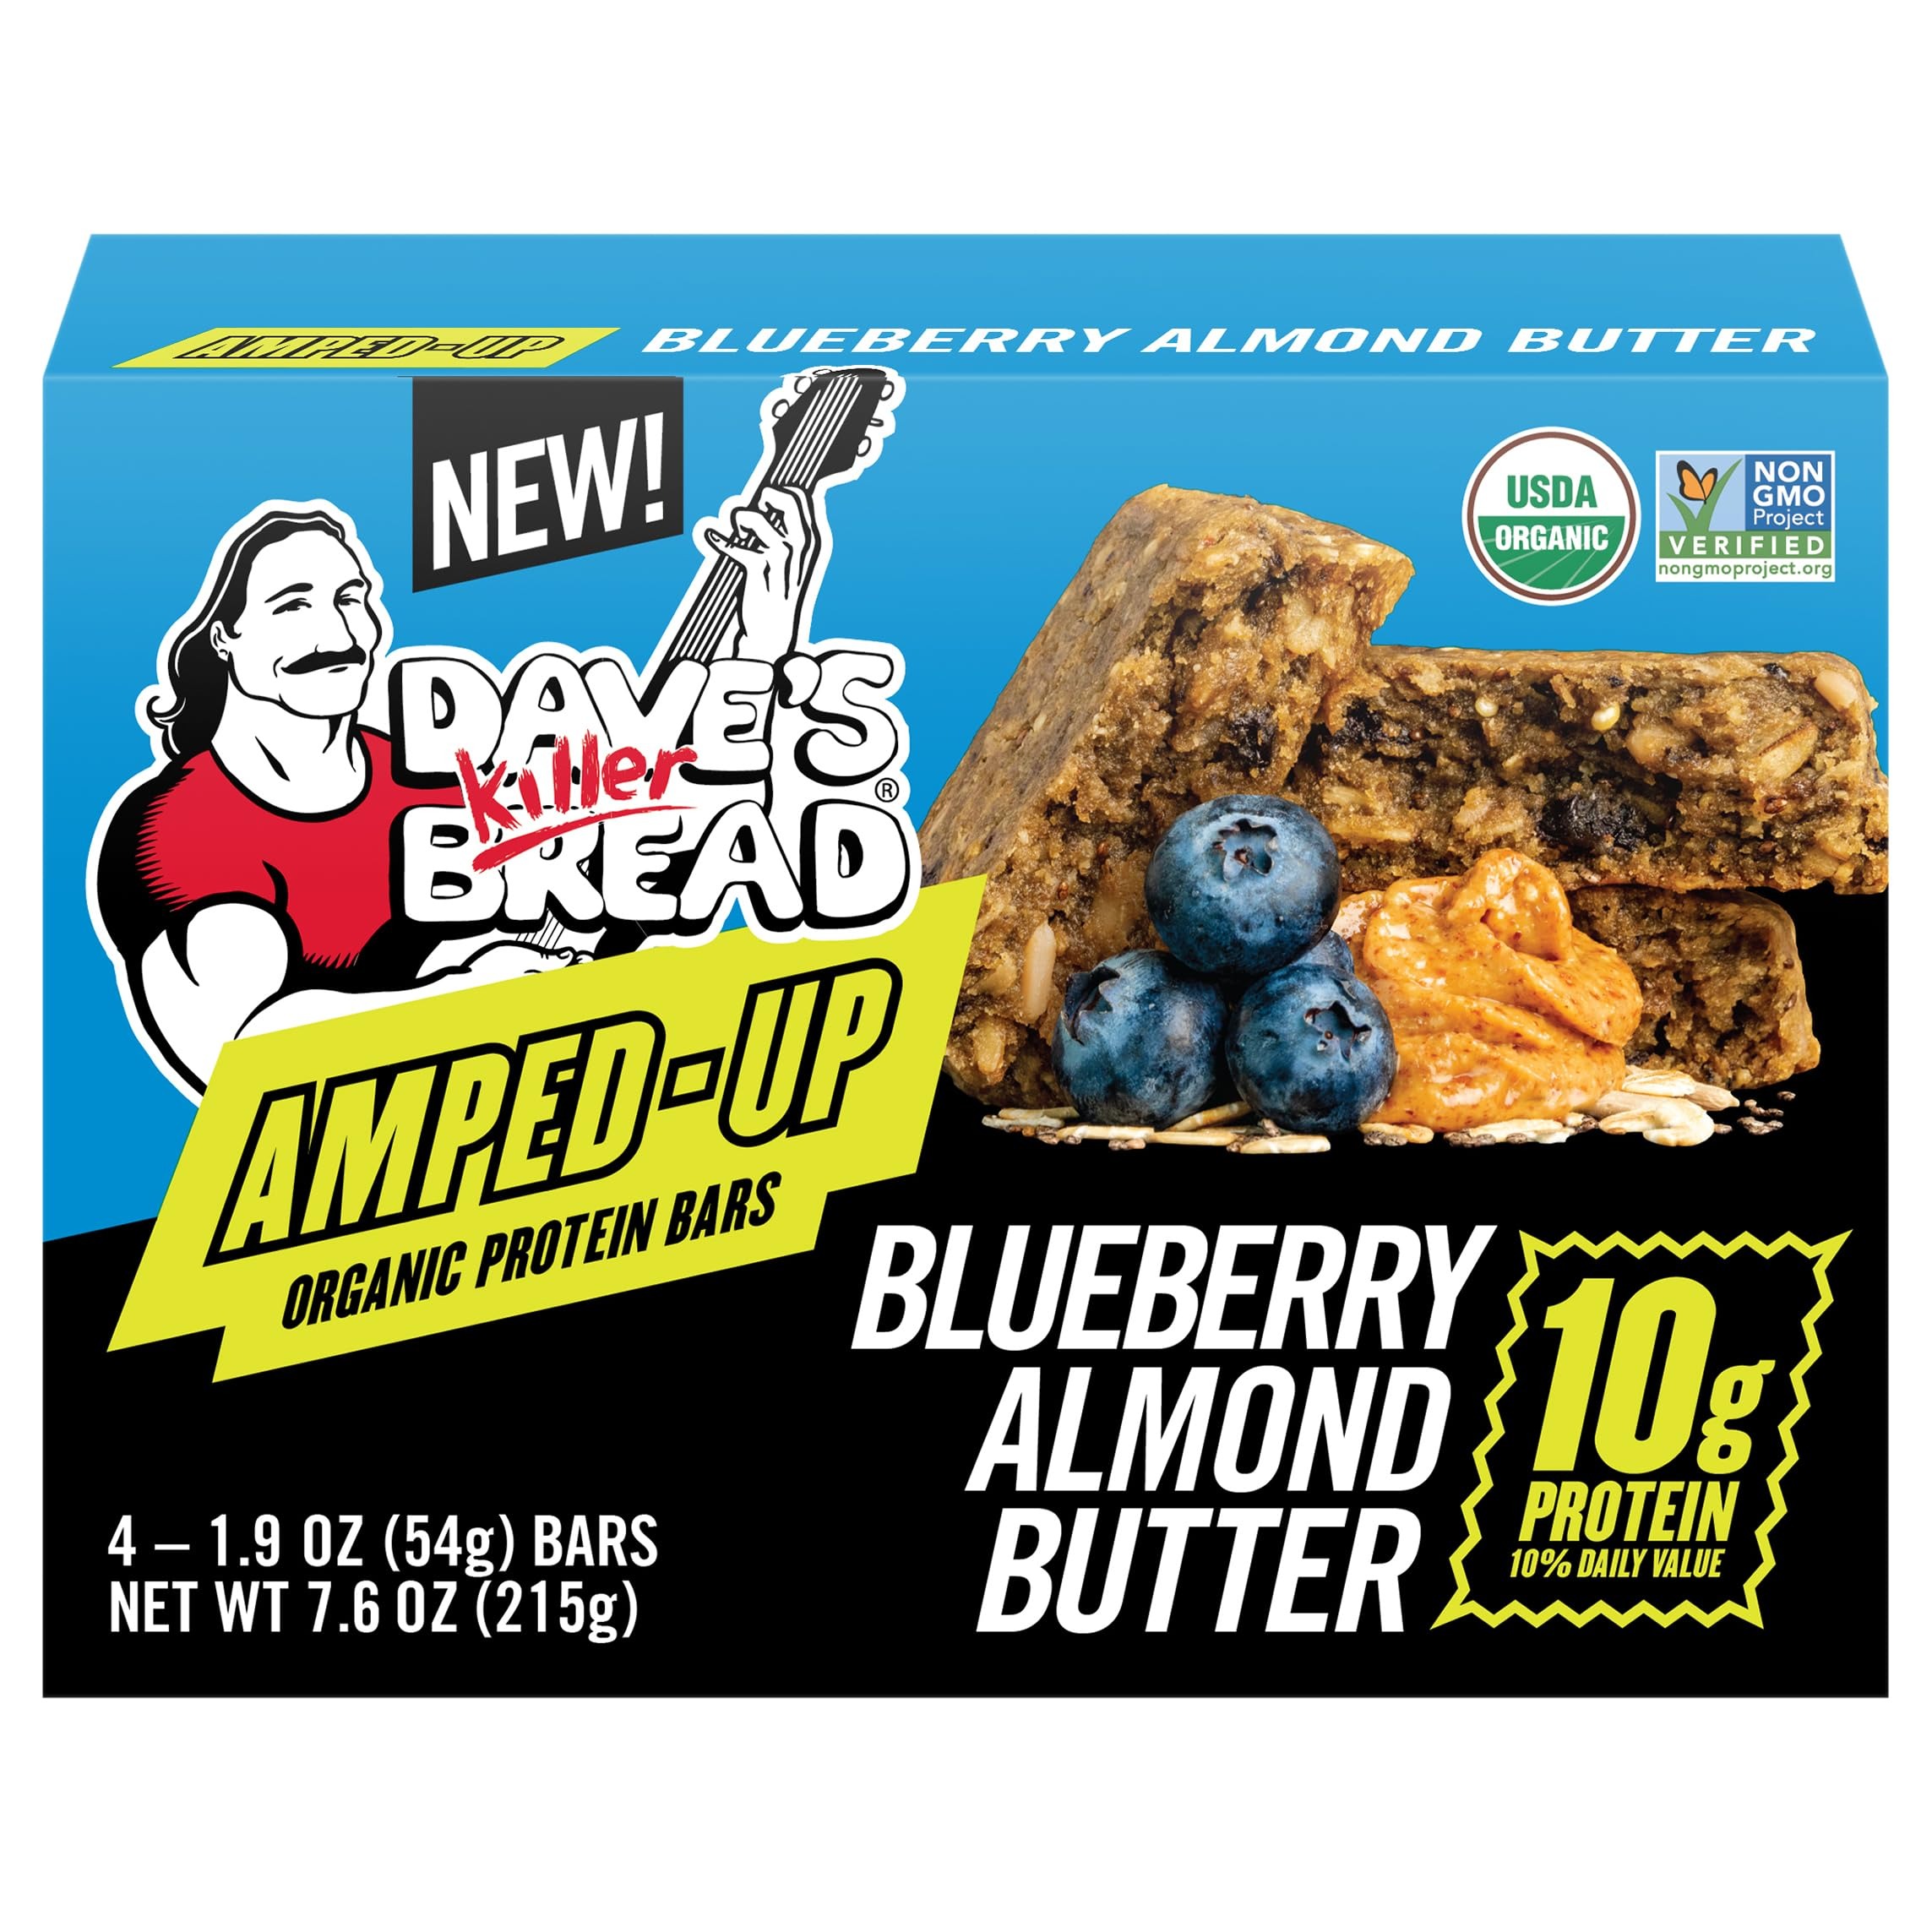
Item Name: Dave's Killer Bread Amped-Up Blueberry Almond Butter Organic Protein Bars, 4 Count
Bullet Point 1: You'll get one 4-count box of individually wrapped Dave's Killer Bread Amped-Up Blueberry Almond Butter Organic Protein Bars
Bullet Point 2: 10g protein (10% daily value) and 8g of whole grains per bar
Bullet Point 3: Baked with organic blueberries, almond butter, rolled oats, chia seeds, and quinoa
Bullet Point 4: Dave's Killer Bread Bars are Non-GMO Project Verified and USDA Organic Certified, plus has no high-fructose corn syrup, artificial preservatives or artificial ingredients
Bullet Point 5: For the most accurate and updated ingredient info, always check the ingredients label on the actual product.
Value: 7.6
Unit: Ounce

Price: 8.905